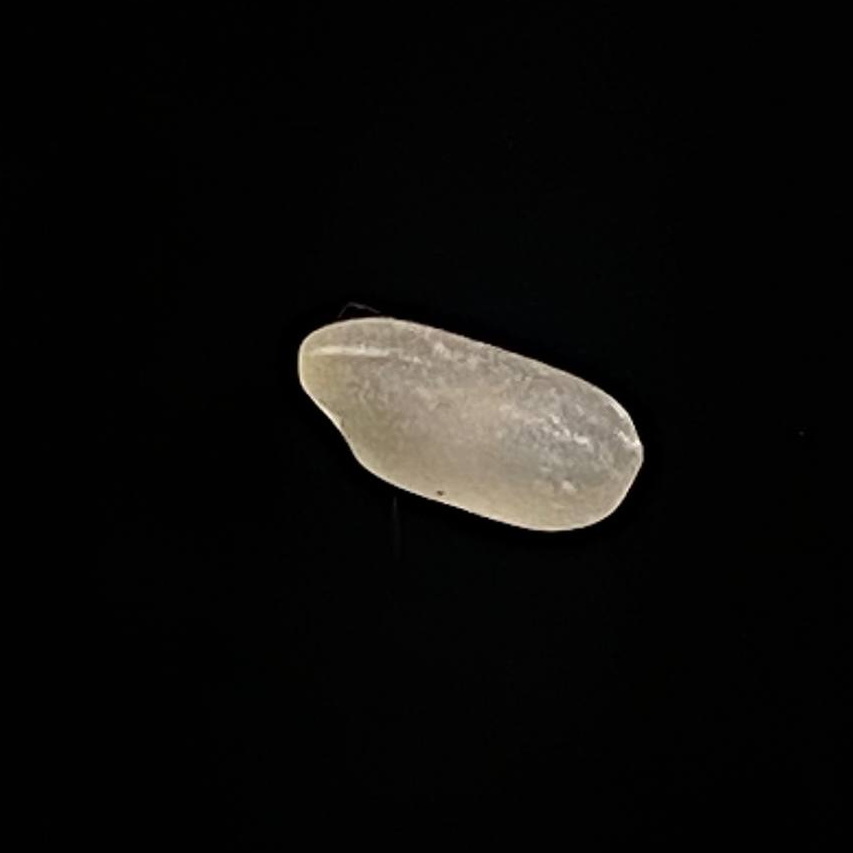
Rice variety: Paijam